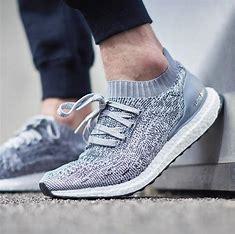
Brand: Adidas
Model: Ultra Boost